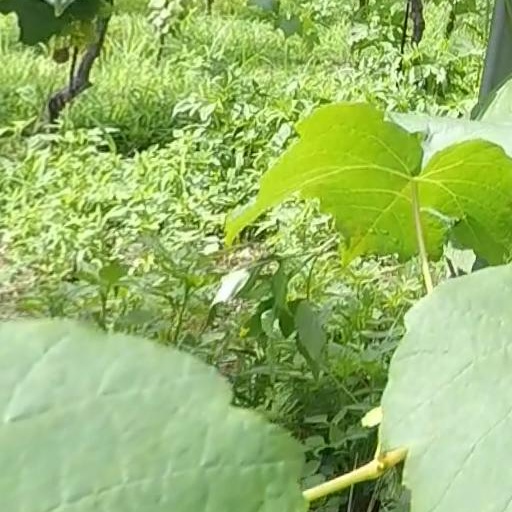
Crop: grape